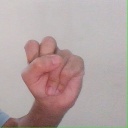
अक्षर: स